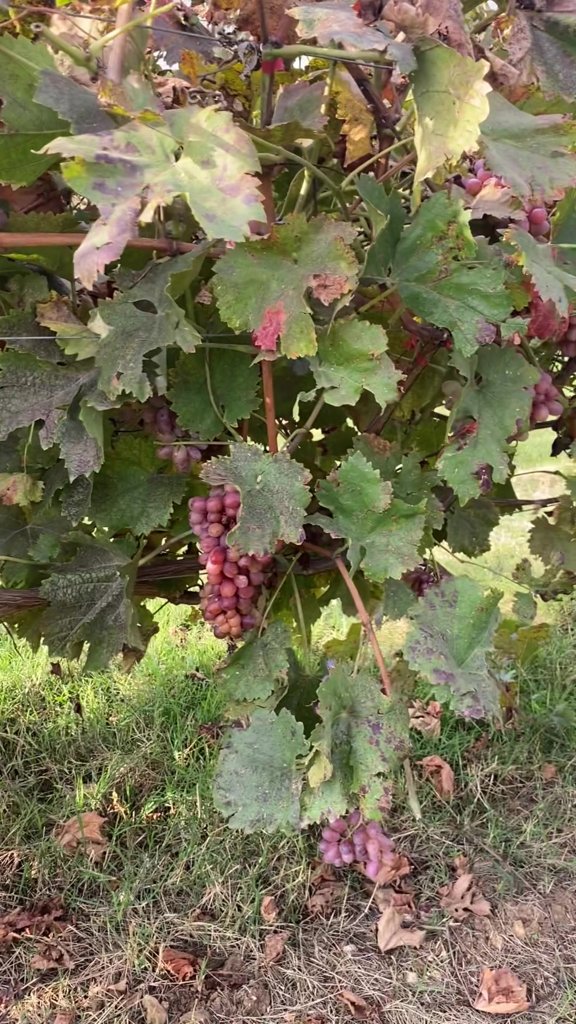
Berries visible: 76
Grape clusters: 5